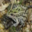
Label: frog